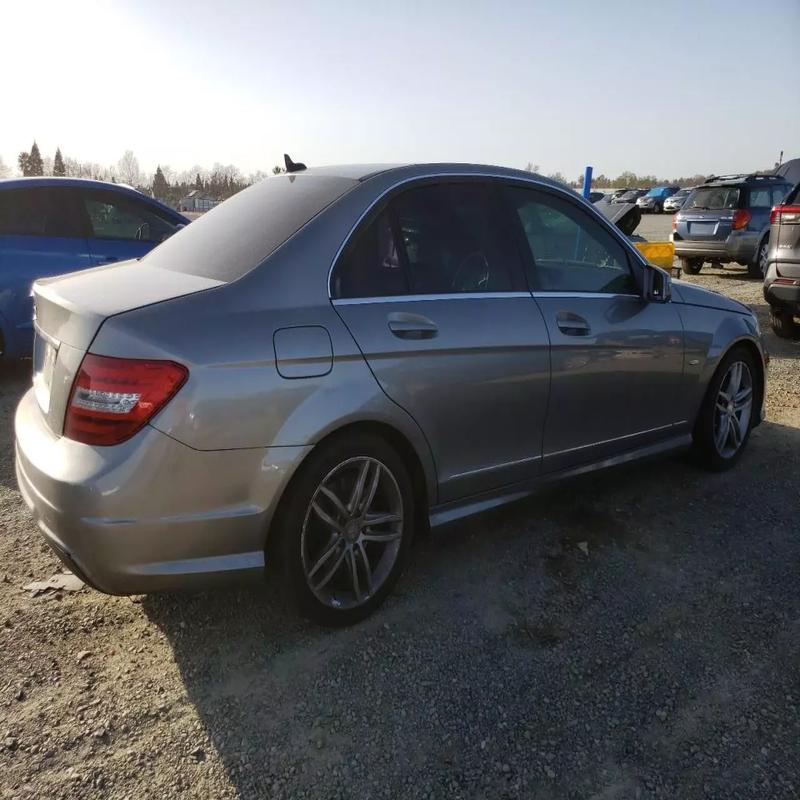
Aucun dommage détecté.
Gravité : aucun